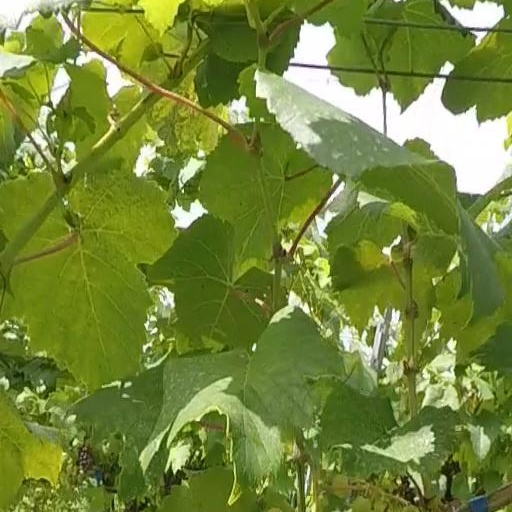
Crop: grape